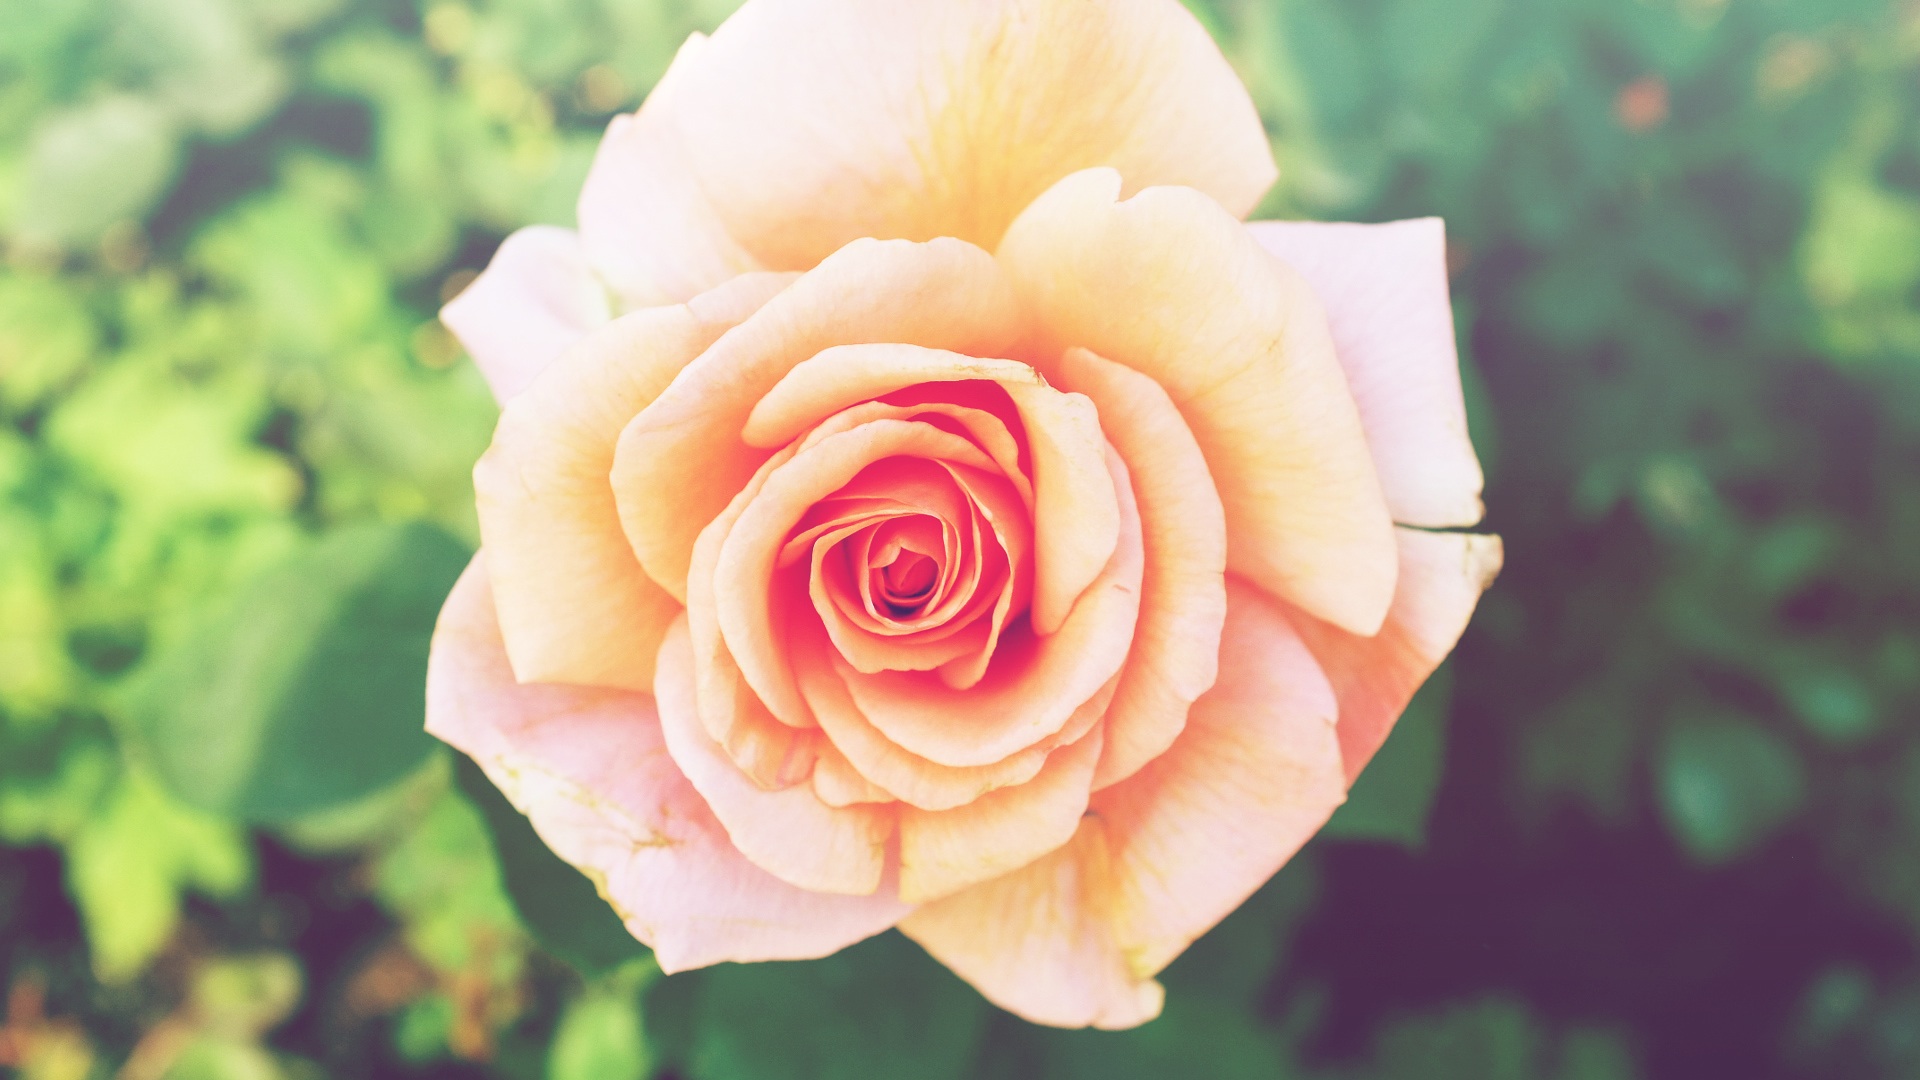
nature, plant, flower, petal, bloom, rose, garden, pink, flora, floribunda, macro photography, flowering plant, garden roses, rose family, land plant, rosa centifolia, rose order